Vladimir Petrovsky

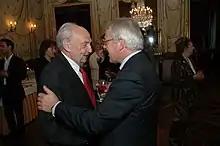
With Pierre Muller, former Mayor of Geneva at the inauguration ceremony of CDAC in Geneva, date: May 4, 2006

During his work at the United Nations, Vladimir Petrovsky promoted dialogue in all aspects, organizing a wide spectrum of events such as masterclasses, art and photo exhibitions and musical performances at the Palais des Nations. Encouraged by this work at the UN, Petrovsky founded the non-governmental organization – Comprehensive Dialogue Among Civilizations (CDAC) upon his retirement from the UN in 2002. The uniqueness of the organisation was the multifaceted approach to dialogue. His last publication "The Triad of Strategic Security of the Global Community" (2007), fell into this period.